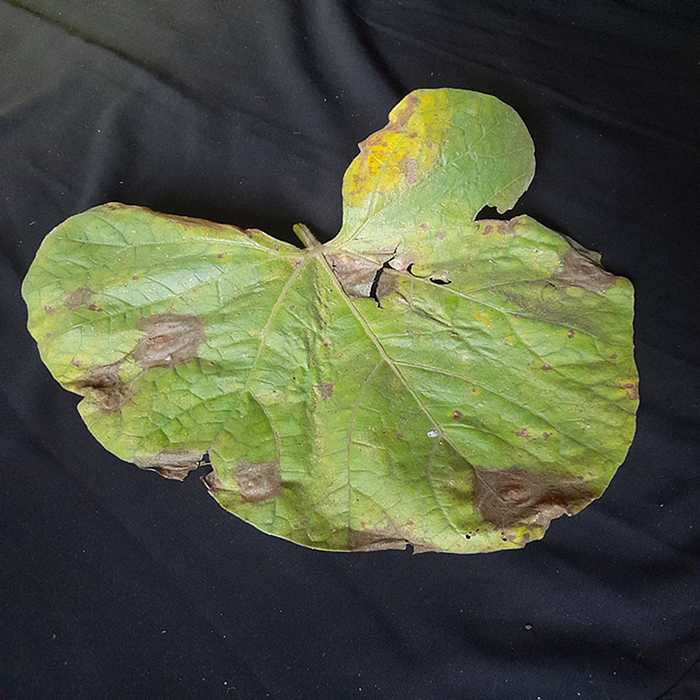
Plant: Bottle gourd
Label: Downey mildew